Dennis Fentie

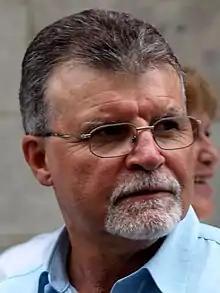
Fentie in July 2008

Dennis G. Fentie (November 8, 1950 – August 30, 2019) was a Canadian politician. He was the seventh premier of Yukon and leader of the Yukon Party, serving from 2002 to 2011, as well as the MLA for Watson Lake.